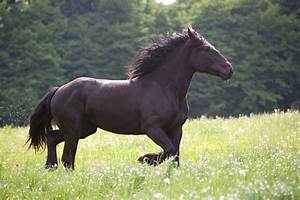
Label: cavallo